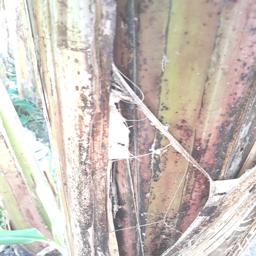
Label: PSEUDOSTEM WEEVIL